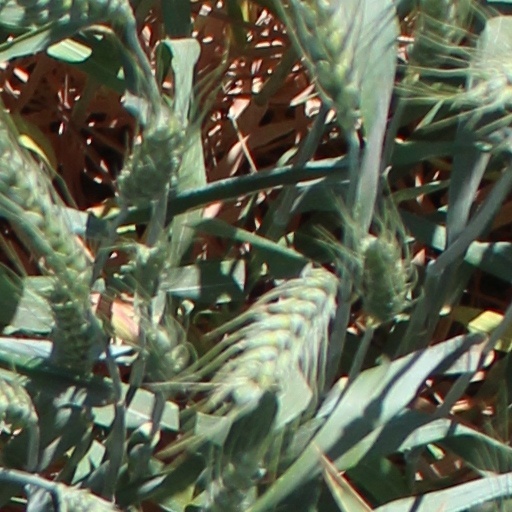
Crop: wheat